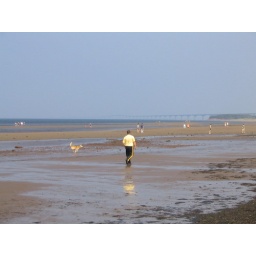
Confederation bridge is in the background, and so is Koz running